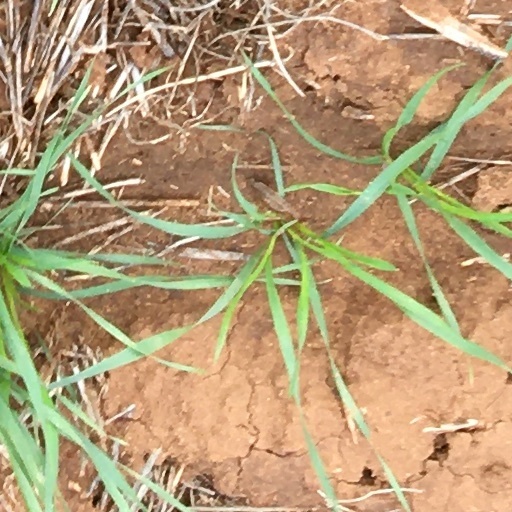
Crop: wheat